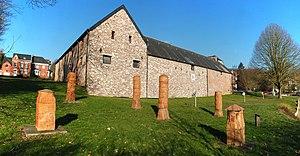
Belgique - Brabant wallon - Ottignies - Ferme du Douaire - Visages Urbains
La ferme du Douaire est une ancienne ferme brabançonne située à Ottignies, section de la ville belge d'Ottignies-Louvain-la-Neuve, en Brabant wallon.
Gigi Warny, née Geneviève Warny, est une sculptrice belge née à Bruges mais principalement active à Ottignies-Louvain-la-Neuve, ville belge de la province du Brabant wallon.